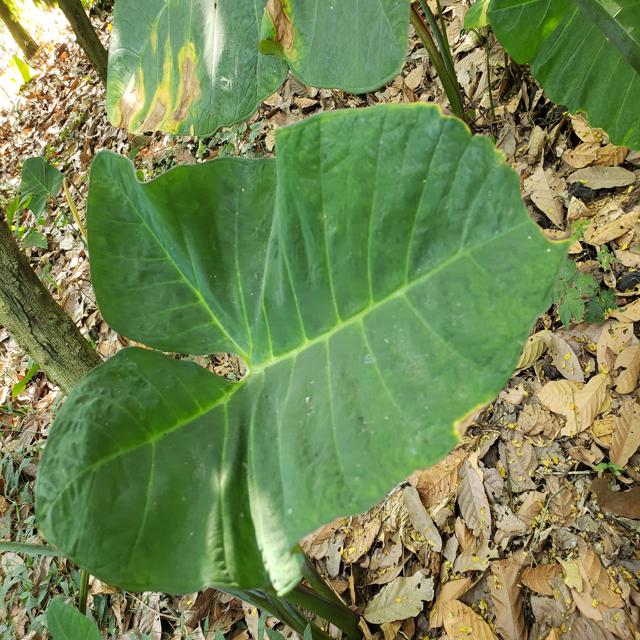
Label: Healthy